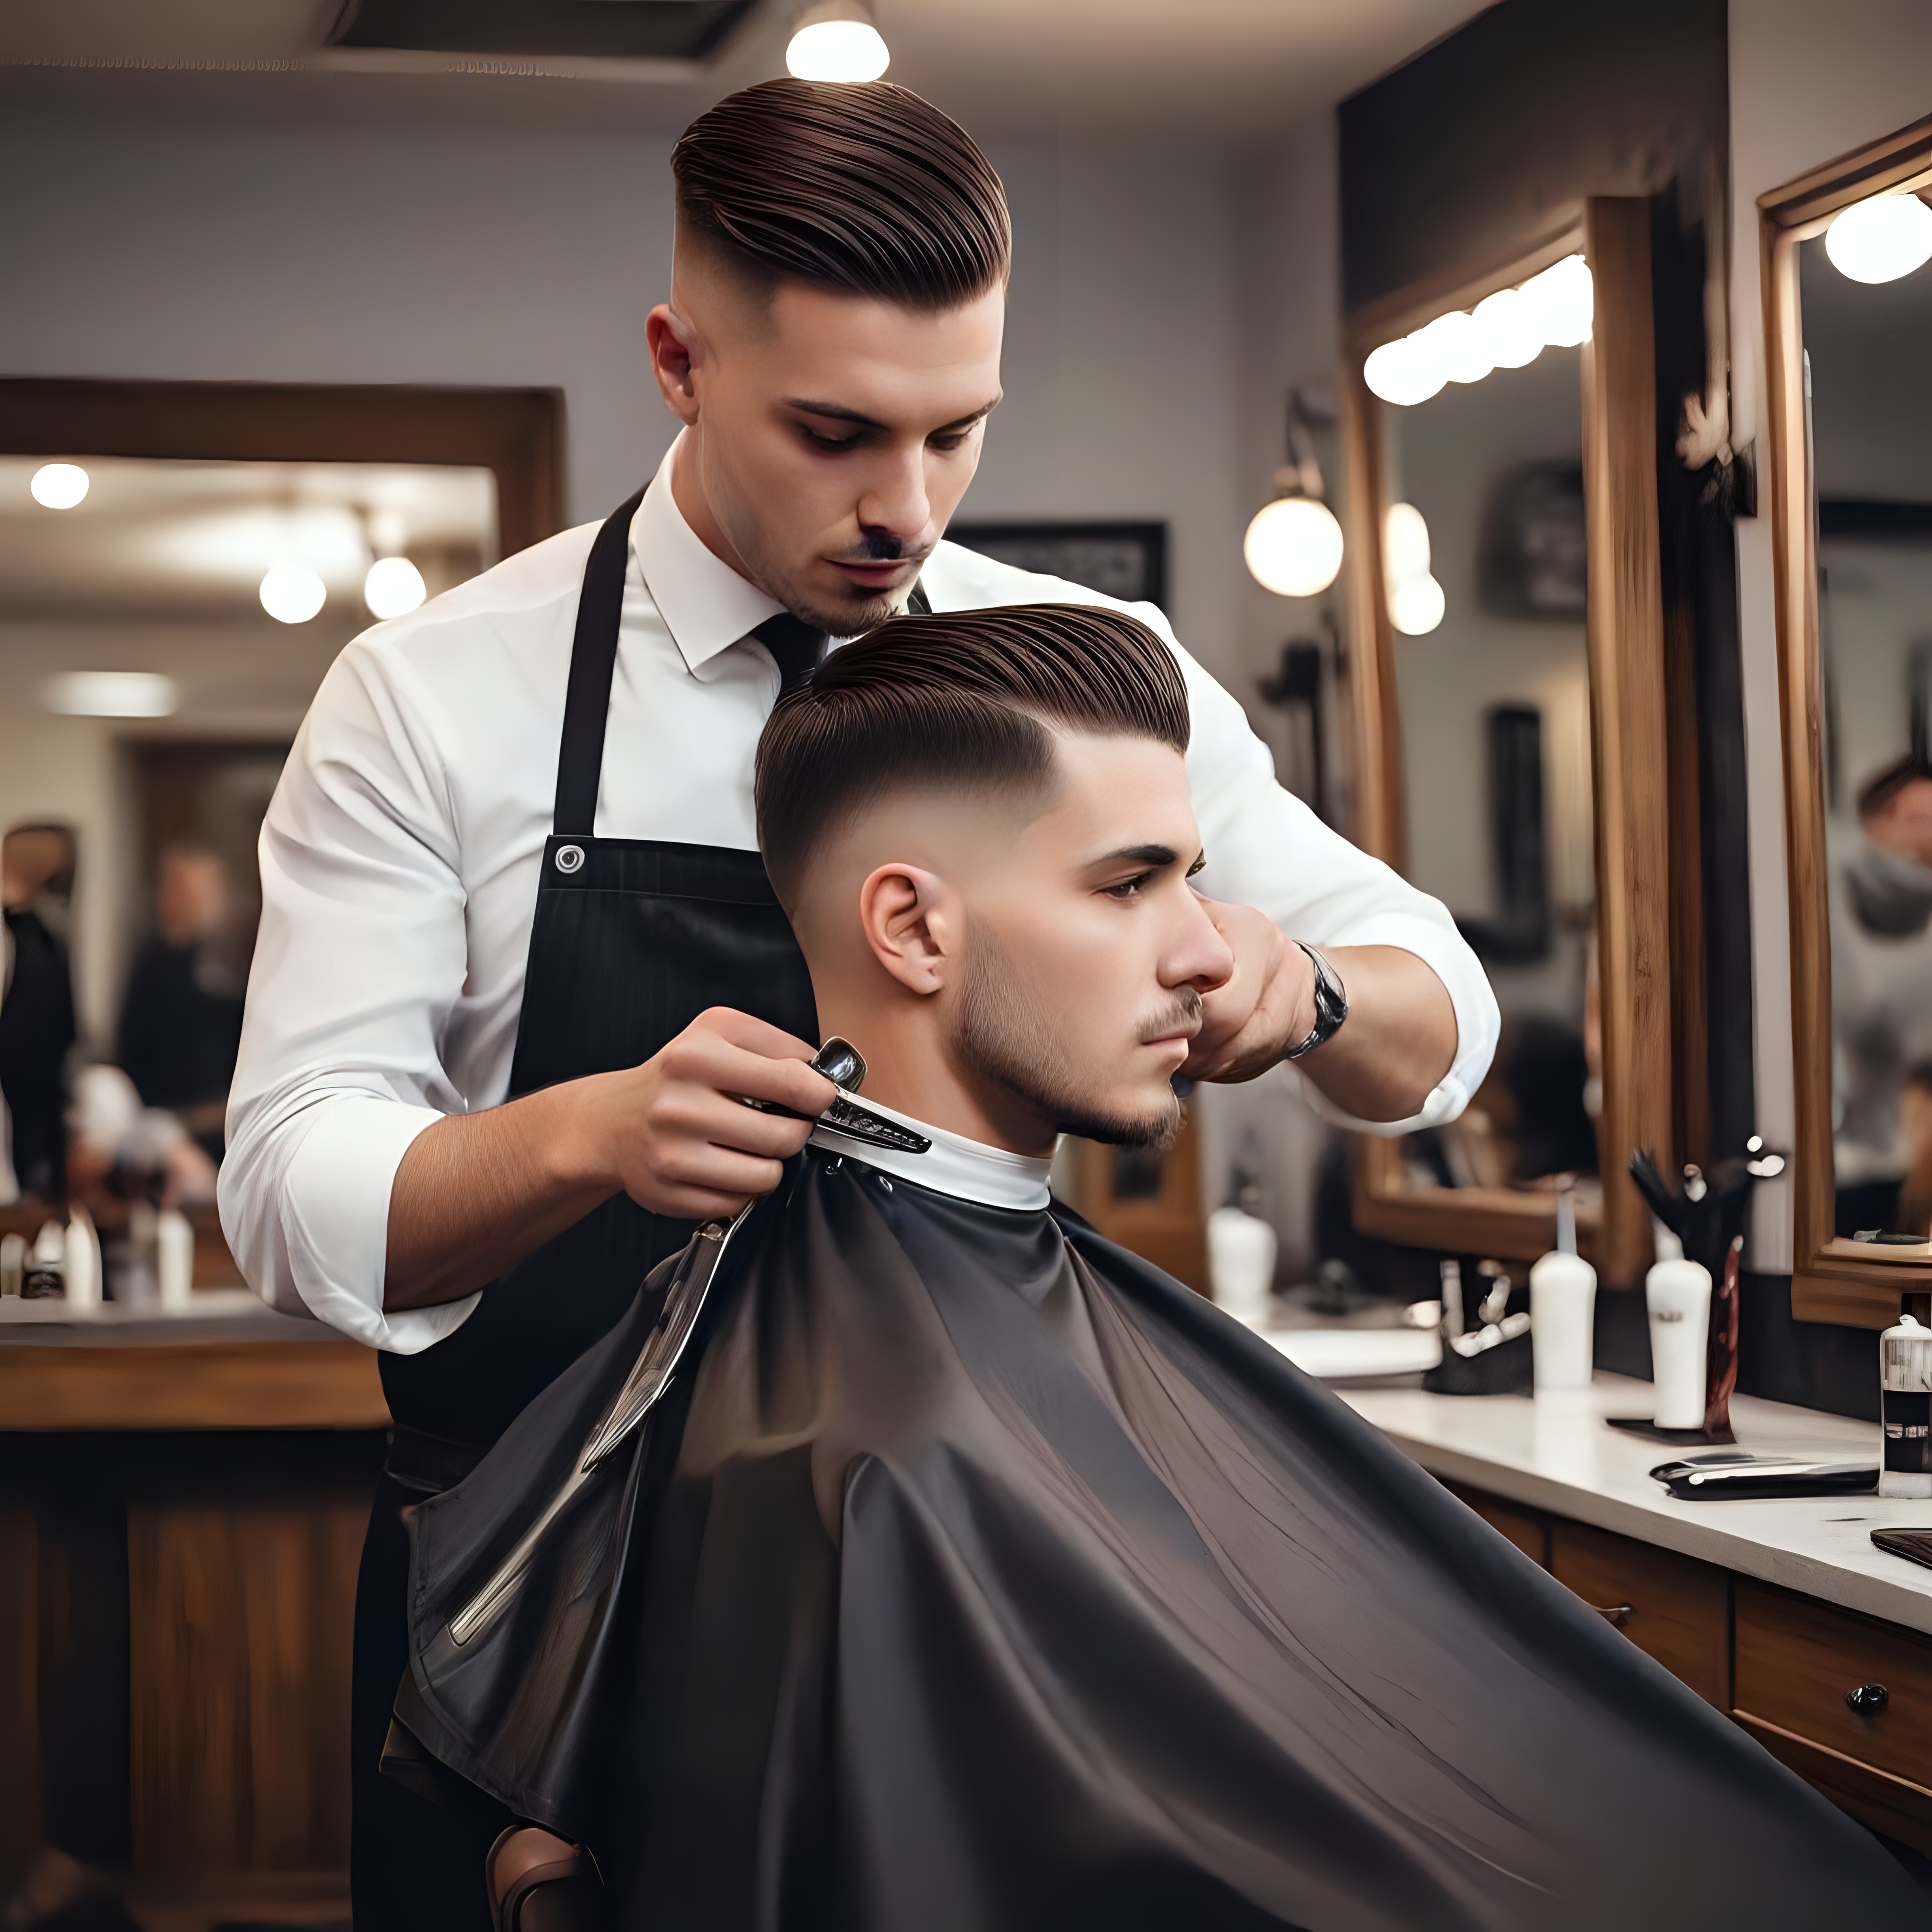
man, haircut, barber shop, style, modern haircut, model, bespoke, saloon, interior, imperial, elegant, beard, hairdresser, barbershop, hair, men, moustache, shaving, razor, fashion, forehead, chin, beauty salon, eyebrow, shoulder, eyelash, barber, jaw, neck, eyewear, Personal grooming, makeover, fashion design, black hair, formal wear, event, white collar worker, crew cut, hair care, quiff, service, hair coloring, buzz cut, automotive design, chair, gown, haute couture